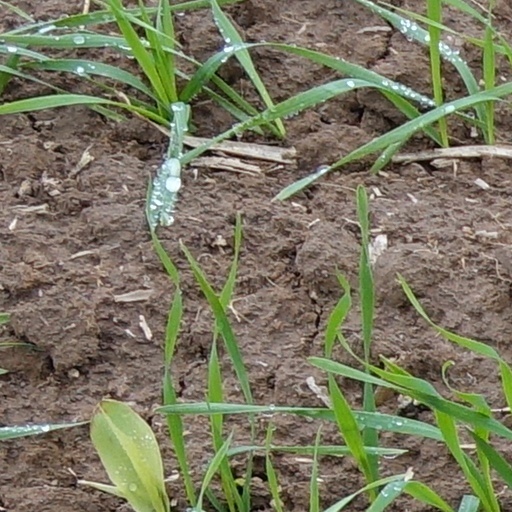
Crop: wheat